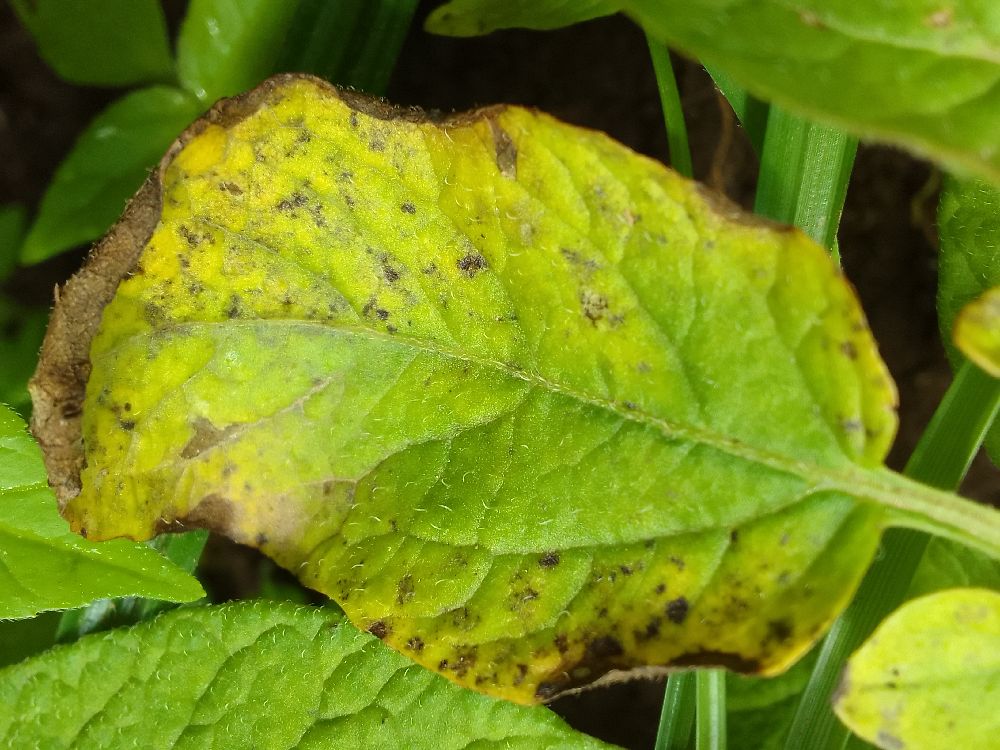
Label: Early blight